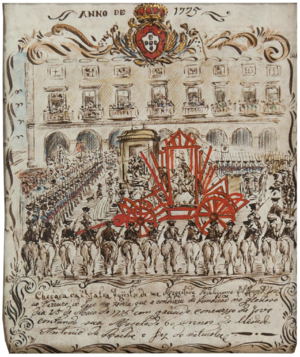
Joaquim Machado de Castro, né à Coïmbre le 19 juin 1731 et mort à Lisbonne le 17 novembre 1822, est l'un des plus importants sculpteurs portugais de la fin du XVIIIᵉ siècle et du début du XIXᵉ siècle.